Arracacia xanthorrhiza

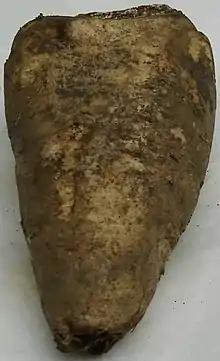
A freshly harvested arracacha root, still covered with dirt.

The plant is native to the region west of the Andes and grows at altitudes varying from 200 to 3,600 meters with an optimal altitude of between 1,800 and 2,500 meters. It is frequently grown with other crops such as maize, beans, and coffee. The plant is very susceptible to viruses and is slow to mature (10–12 months), but requires much less fertilizer input than the potato. Its harvest season in the Southern Hemisphere spans from January to September. Arracacia's roots need to be picked promptly lest they become woody. They have a short shelf life and must reach consumers within a week of harvest. Fresh arracachas can be kept in the refrigerator for 2 to 3 weeks.